Kotohiki Hachimangū

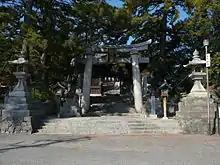
Torii of Kotohiki Hachimangū

is a Shinto shrine in Kan'onji, Kagawa Prefecture, Japan. Located within Kotohiki Park, itself part of the Setonaikai National Park, there is an aetiological legend that sees the god Hachiman appearing to the eighth-century monk Nisshō Shōnin while he was playing a koto on board ship. The legend is depicted in the "Sanuki-no-kuni Shippōzan Hachiman Kotobikigū engi", records that are an Important Cultural Property of the city. As a result of the enforced separation of Buddhism and Shinto during the Meiji period, the enshrined image of Amida Nyorai was transferred to nearby Kannon-ji. There is a lively annual festival.